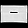
Label: Bag